Ship camouflage

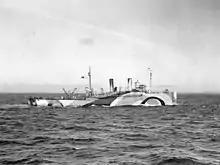
USS "Shawmut" was the former Eastern steamship "Massachusetts" converted to lay the 1918 North Sea Mine Barrage.

In the American Civil War, camouflage paint was applied by both sides during the Union blockade of 1861–1865. Blockade runners aiding the Confederates sometimes painted their ships all in mist-gray, to hide themselves in coastal fog. One Union blockade crew may have painted their rowboat and its oars white and wore white clothing for a night reconnaissance patrol up an enemy-held river.